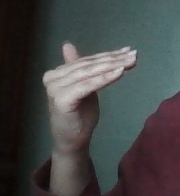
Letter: khaa